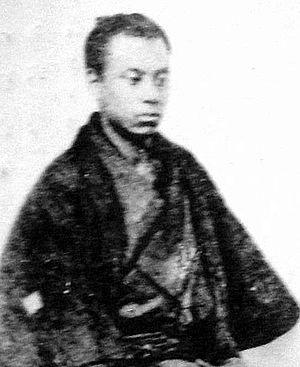
Le marquis Sasaki Takayuki, né le 26 novembre 1830 au domaine de Tosa et décédé à l'âge de 79 ans le 3 mars 1910 à Tokyo, est un homme politique japonais de l'ère Meiji.